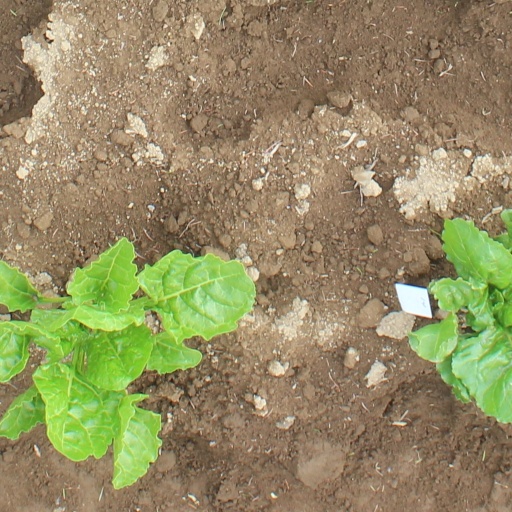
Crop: sugar beet